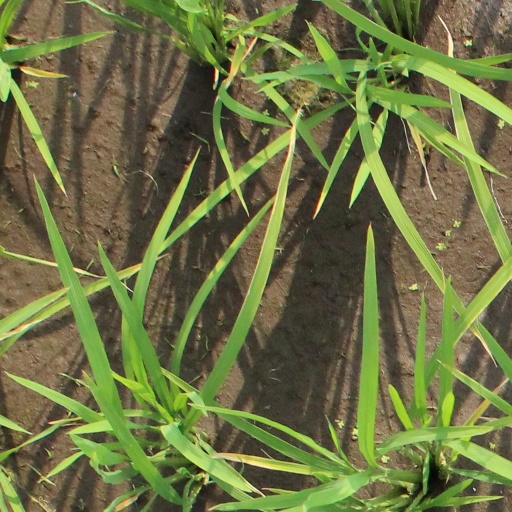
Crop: rice